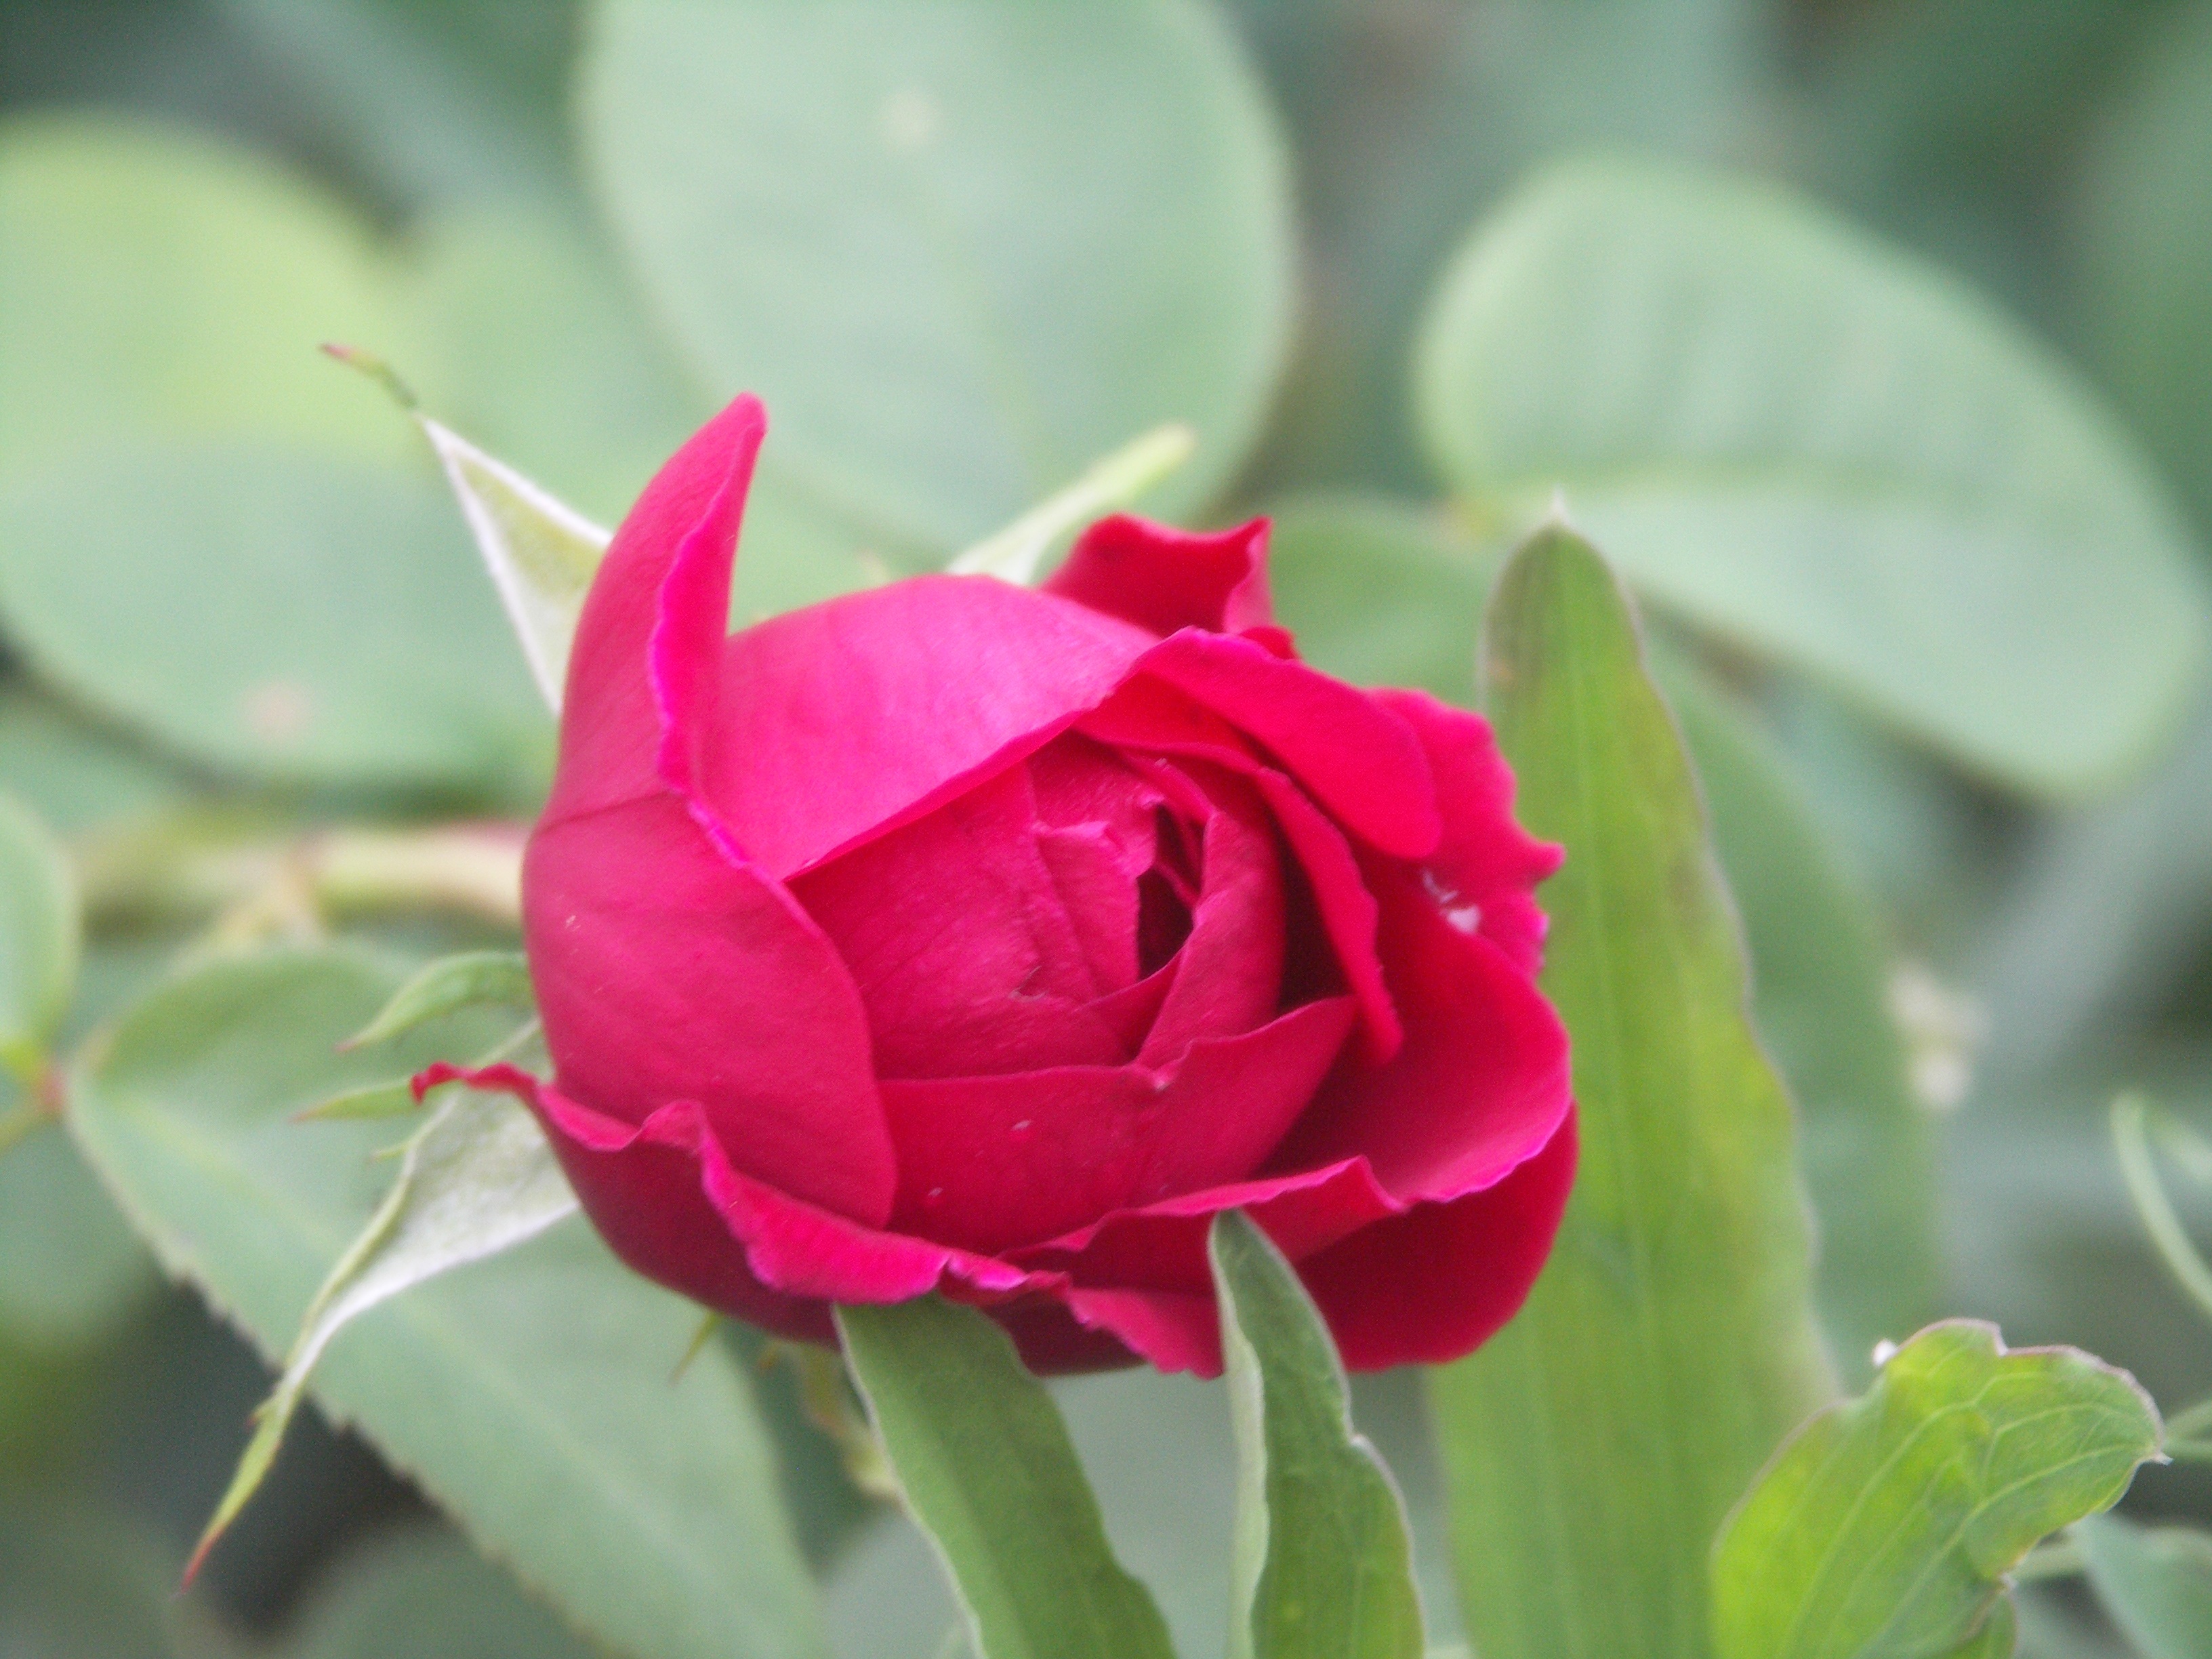
nature, blossom, plant, flower, petal, bloom, floral, rose, red, macro, fresh, romance, flora, petals, bud, macro photography, flowering plant, garden roses, rose family, plant stem, land plant